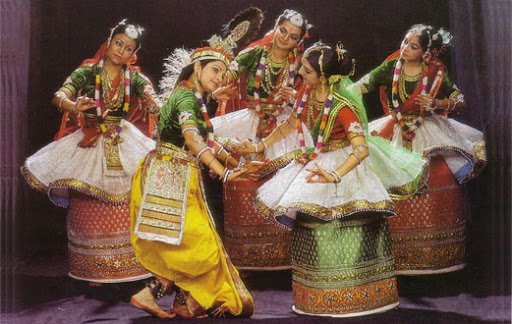
Dance form: manipuri